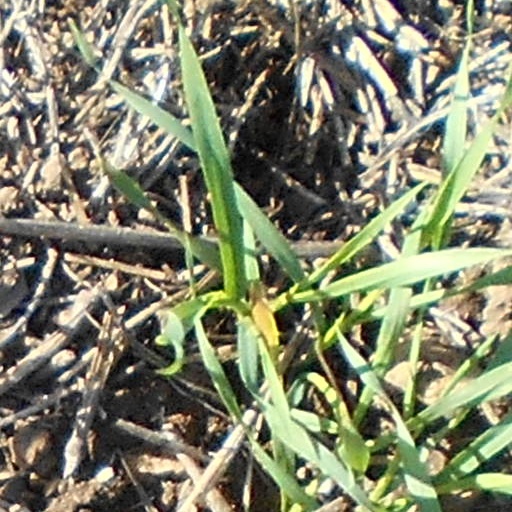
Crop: wheat